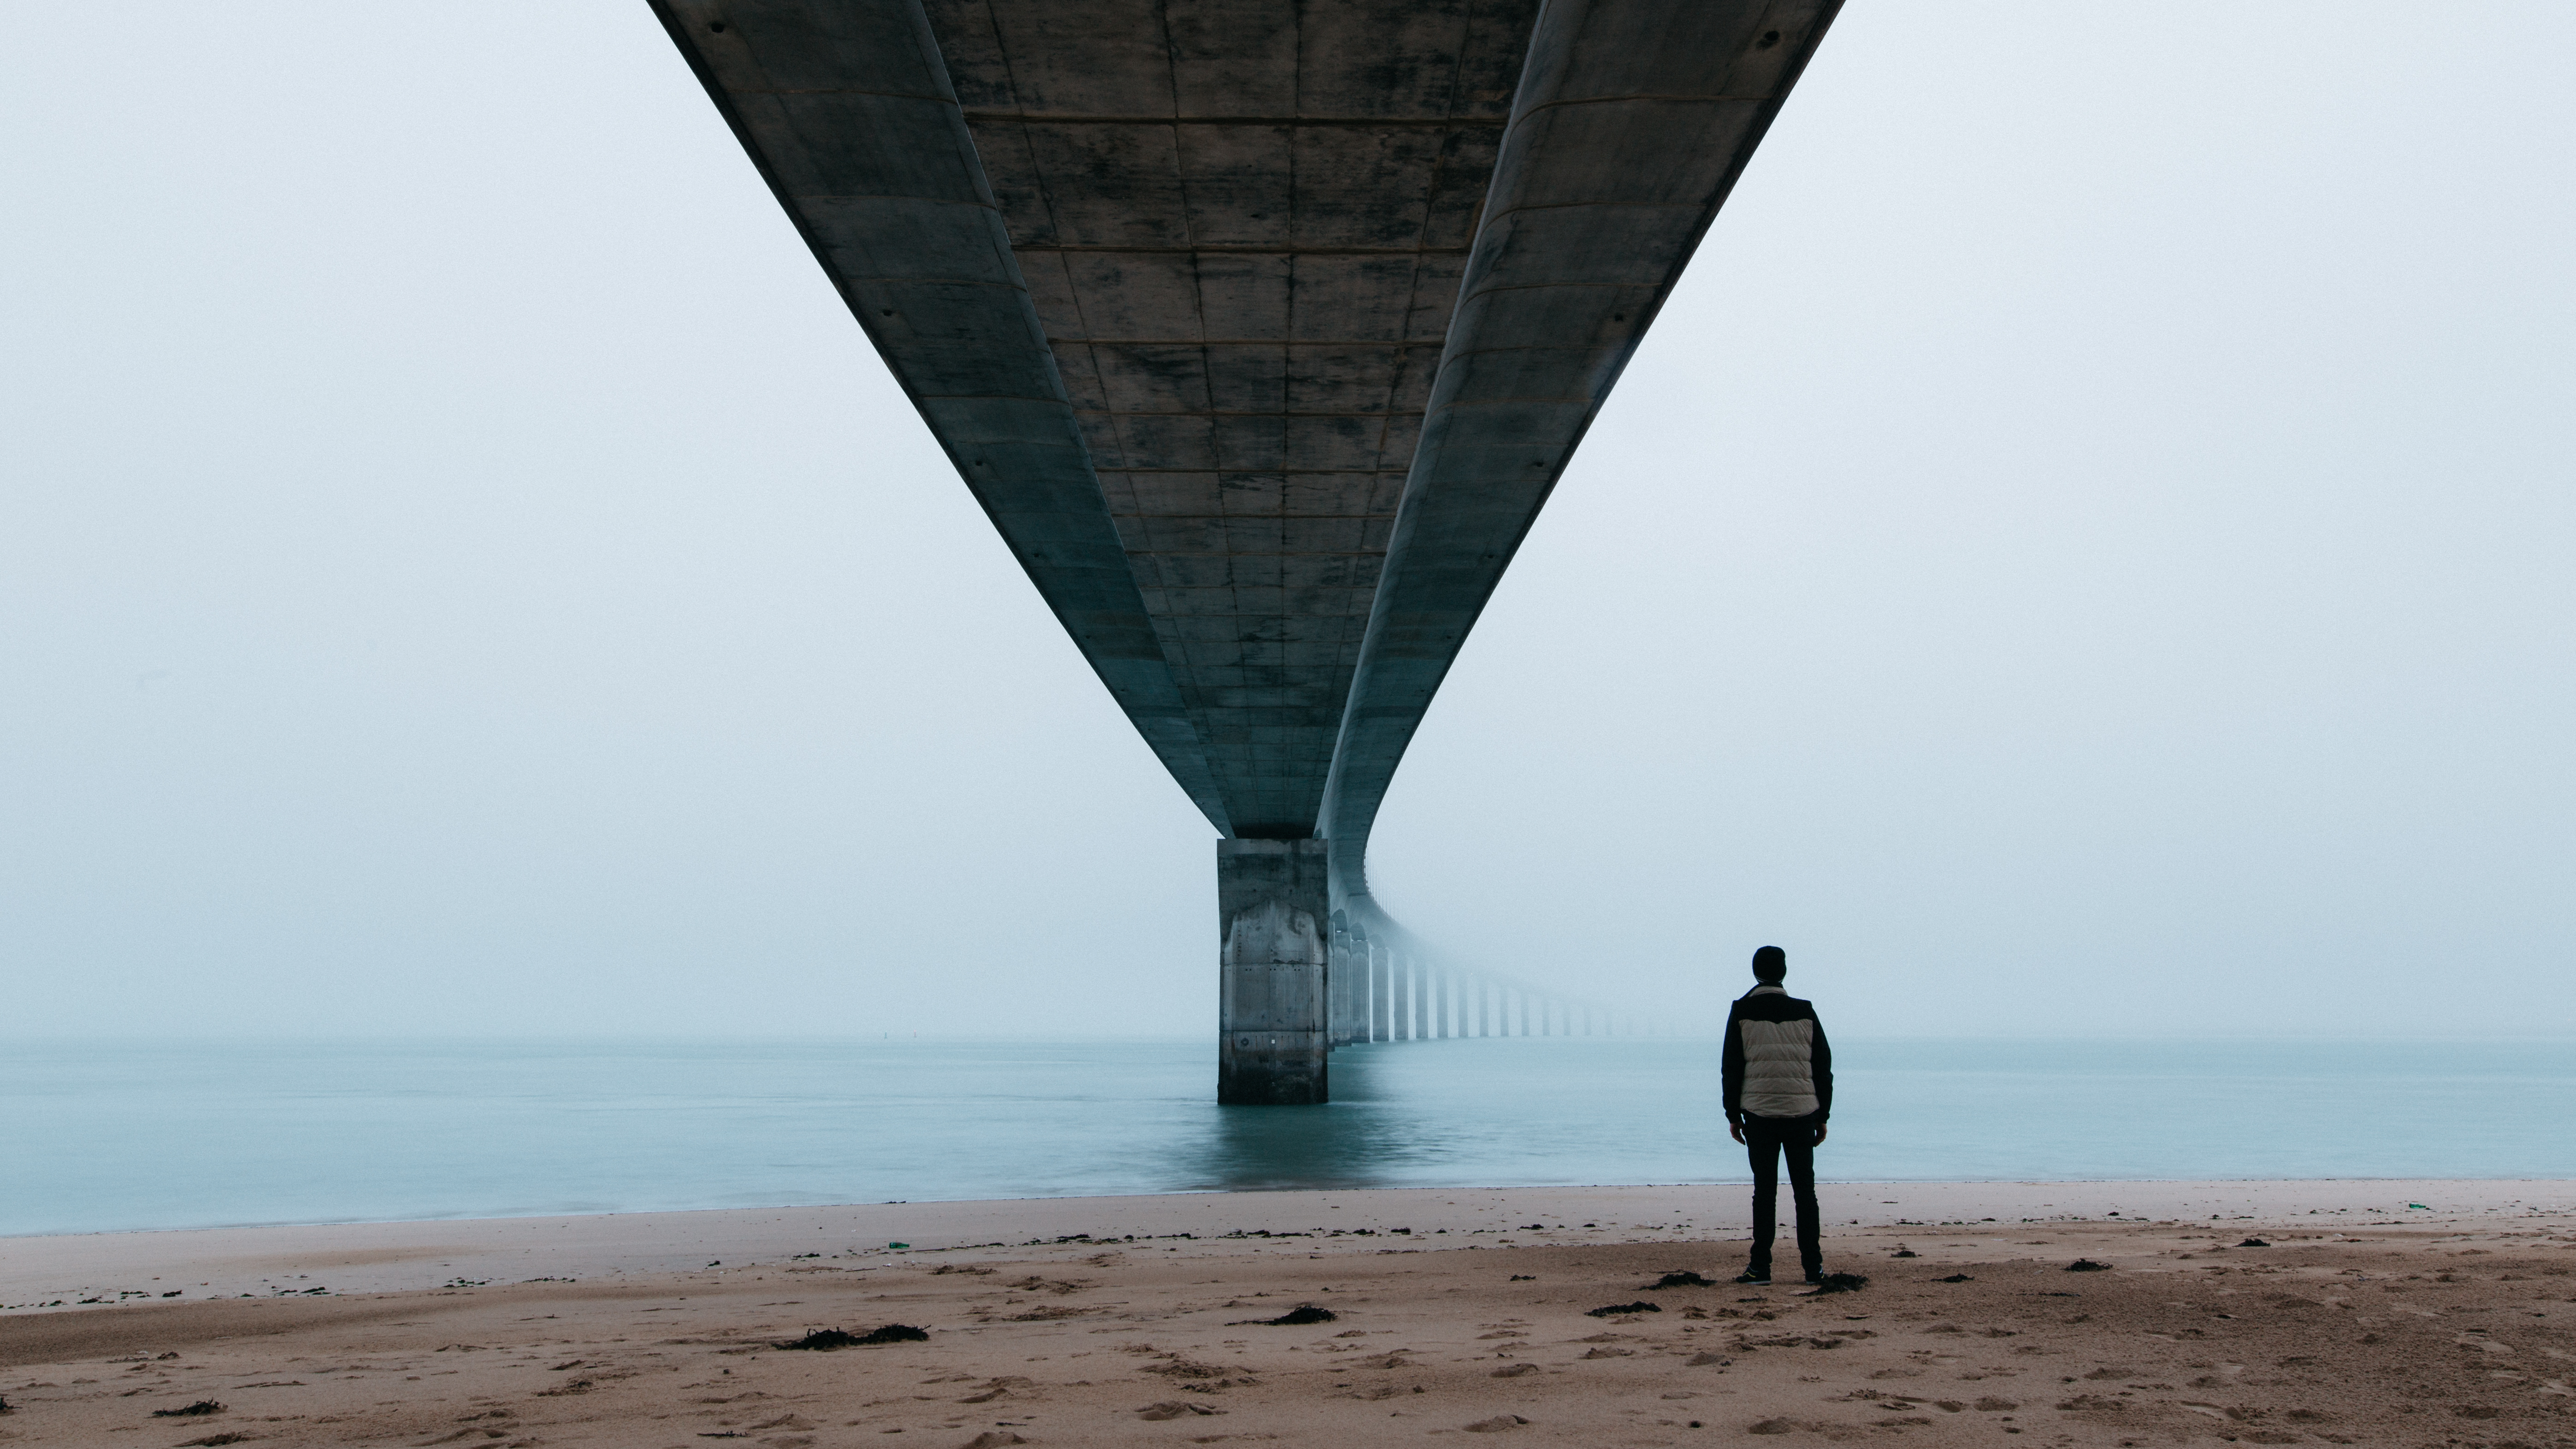
beach, sea, coast, ocean, horizon, tower, atmosphere of earth